Della Street

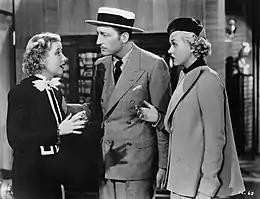
Genevieve Tobin (left) as Della Street, with Warren William and Patricia Ellis in "The Case of the Lucky Legs" (1935)

Erle Stanley Gardner, the creator of Perry Mason in a series of novels, was a very prolific author, who simultaneously employed three secretaries—all sisters—to keep up with his output. One of them he eventually married, after his first wife—from whom he was separated for 30 years—died. This was Jean Gardner, born Agnes Helene Walter. People who knew her believed she was the inspiration for Della Street, though neither she nor Gardner himself admitted it. Mrs. Gardner said she thought he put several women together to create the character.